Greenville, Texas

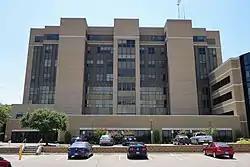
Hunt Regional Medical Center

According to the city's 2022–2023 Comprehensive Annual Financial Report, the top employers in the city are: